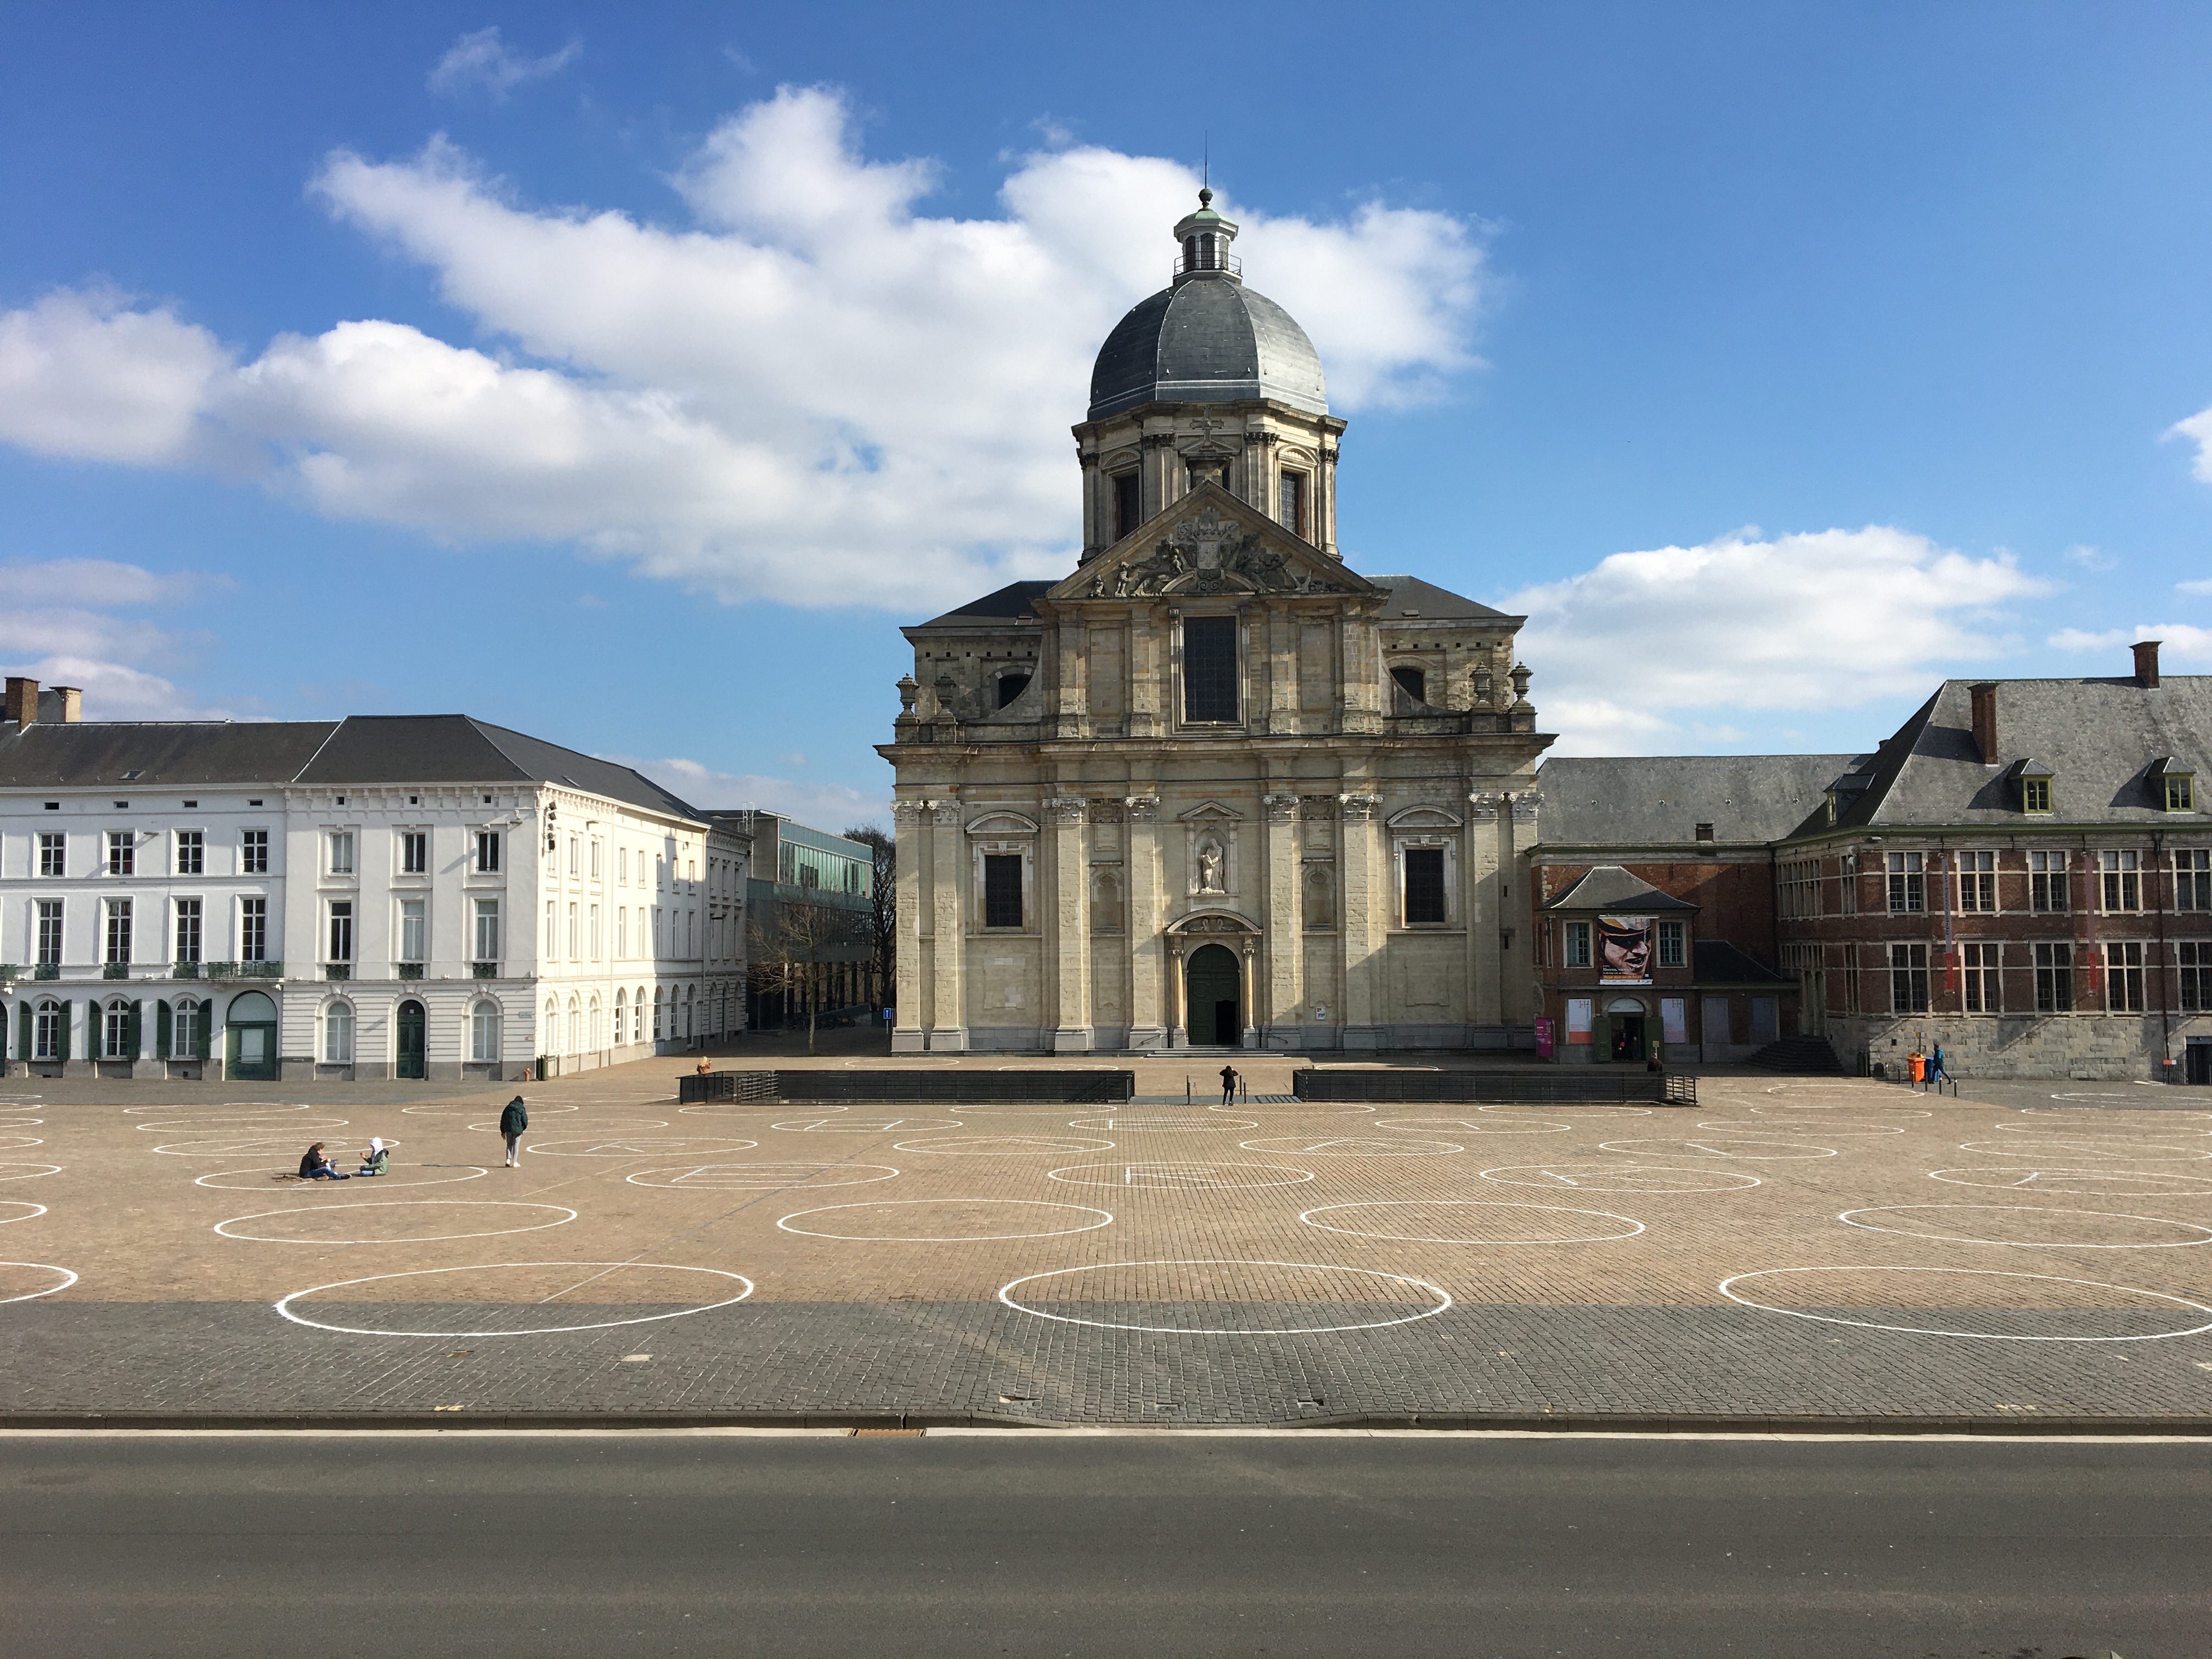
empty, lines, COVID measures, city, building, harmony, cloud, sky, window, facade, landmark, house, road surface, medieval architecture, arch, symmetry, roof, official residence, classical architecture, historic site, church, history, town square, stately home, street, monument, tourist attraction, estate, dome, cumulus, plaza, turret, convent, road, tourism, seat of local government, castle, listed building, mansion, place of worship